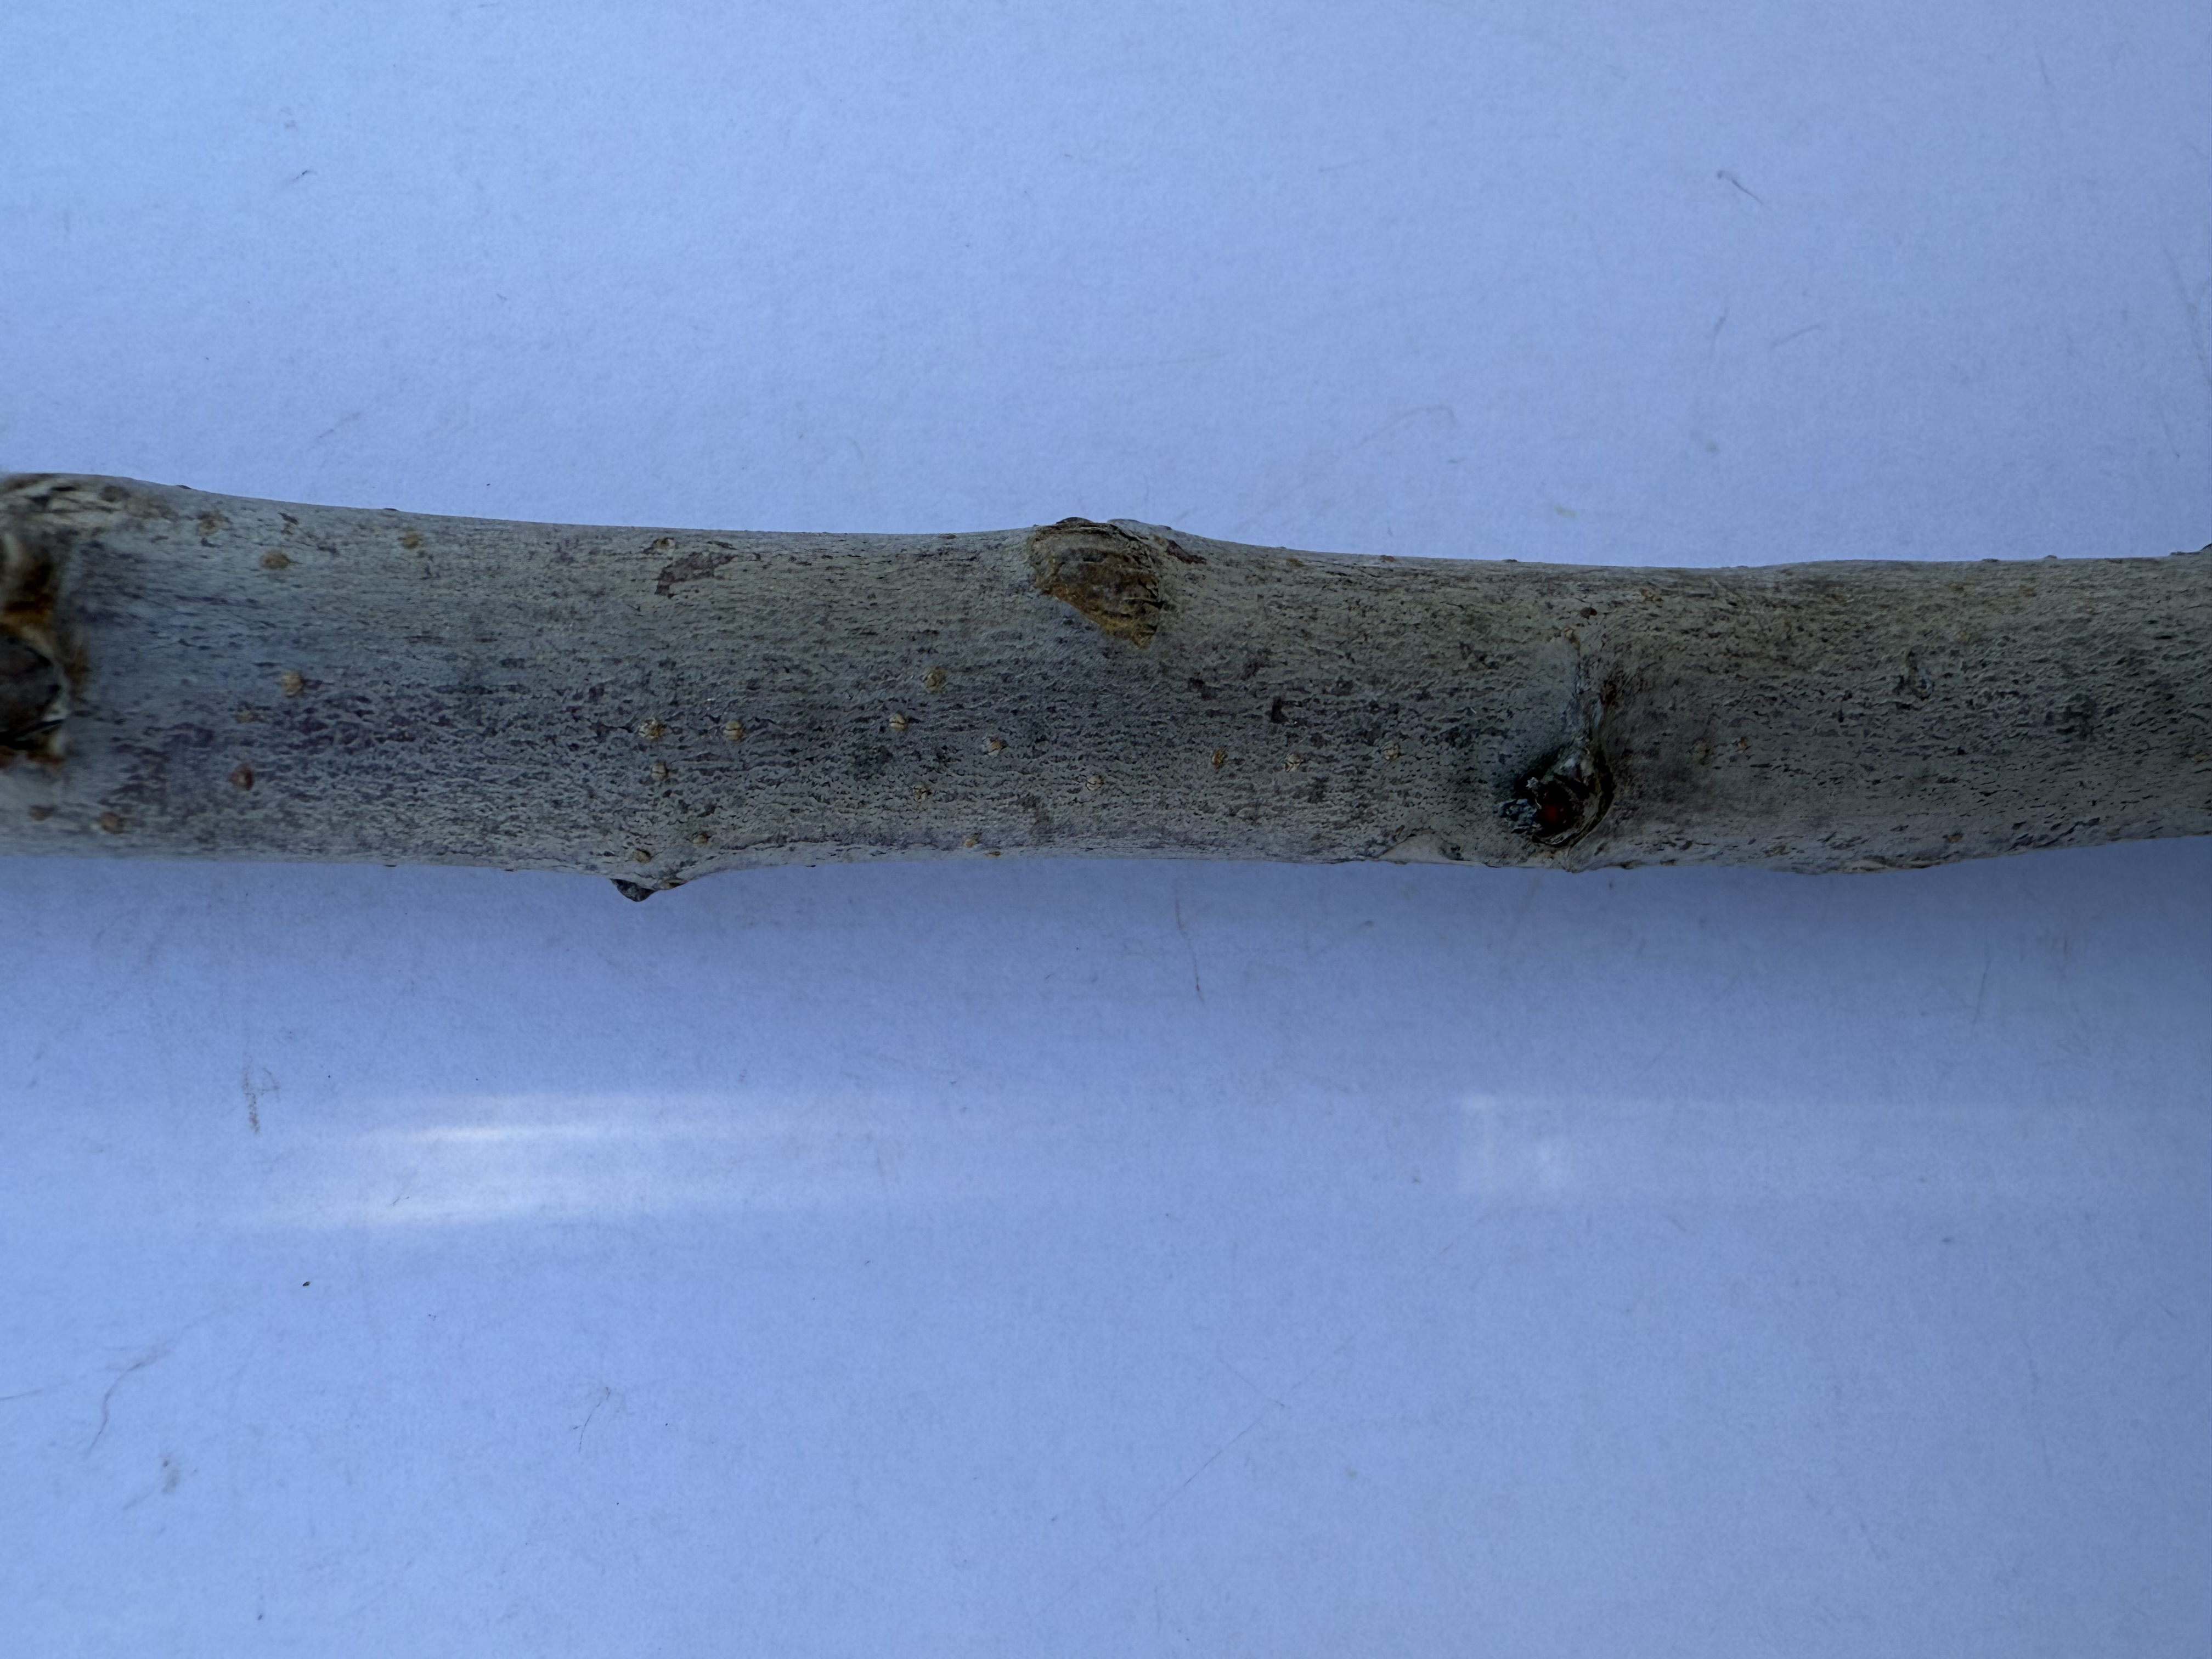
Variety: Starking Apple